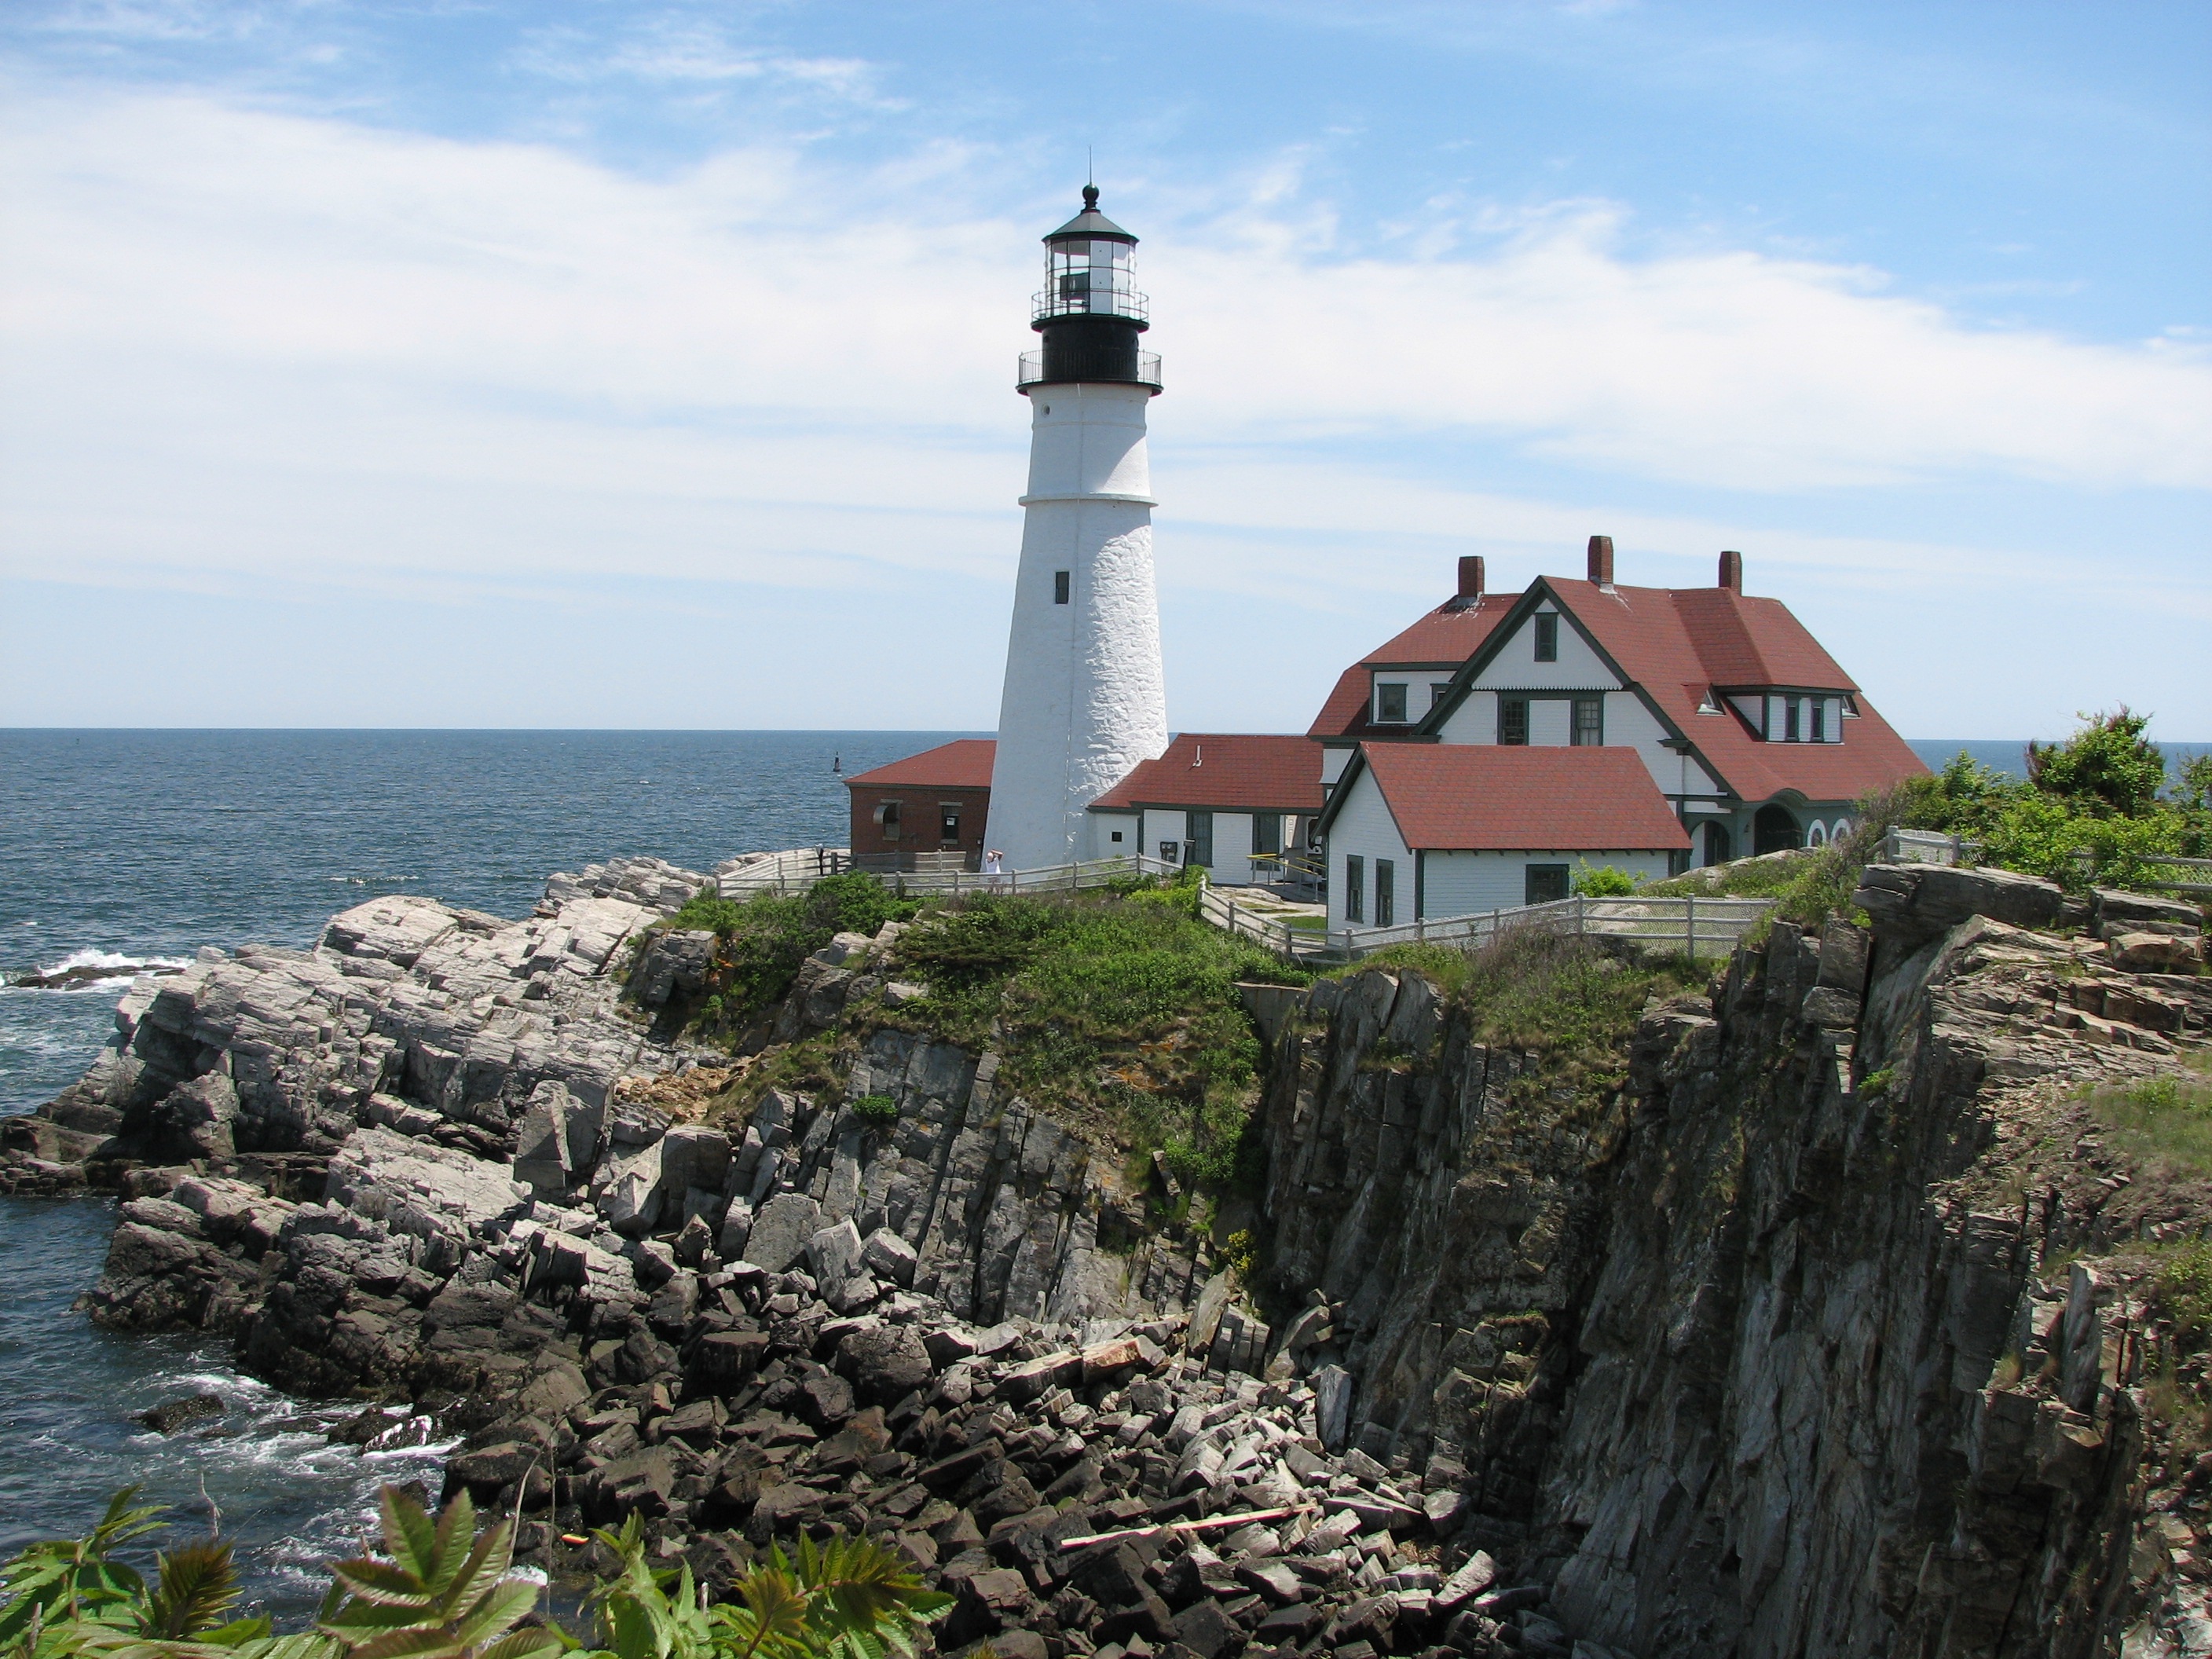
landscape, sea, coast, lighthouse, coastline, cliff, cove, tower, scenic, park, bay, landmark, beacon, rocky, historic, rocks, maine, cape, portland, new england, portland headlight